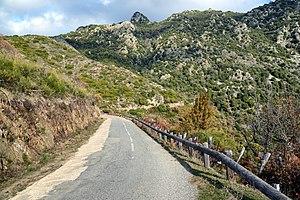
Piedicorte-di-Gaggio est une commune française située dans la circonscription départementale de la Haute-Corse et le territoire de la collectivité de Corse. Elle appartient à l'ancienne piève de Rogna dont elle était le chef-lieu.
Rogna est une ancienne piève de Corse. Située dans le centre-est de l'île, elle relevait de la province de Corte sur le plan civil et du diocèse d'Aléria sur le plan religieux.